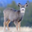
Label: deer